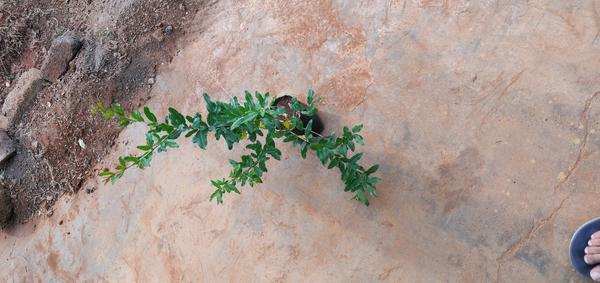
Plant: Pomegranate